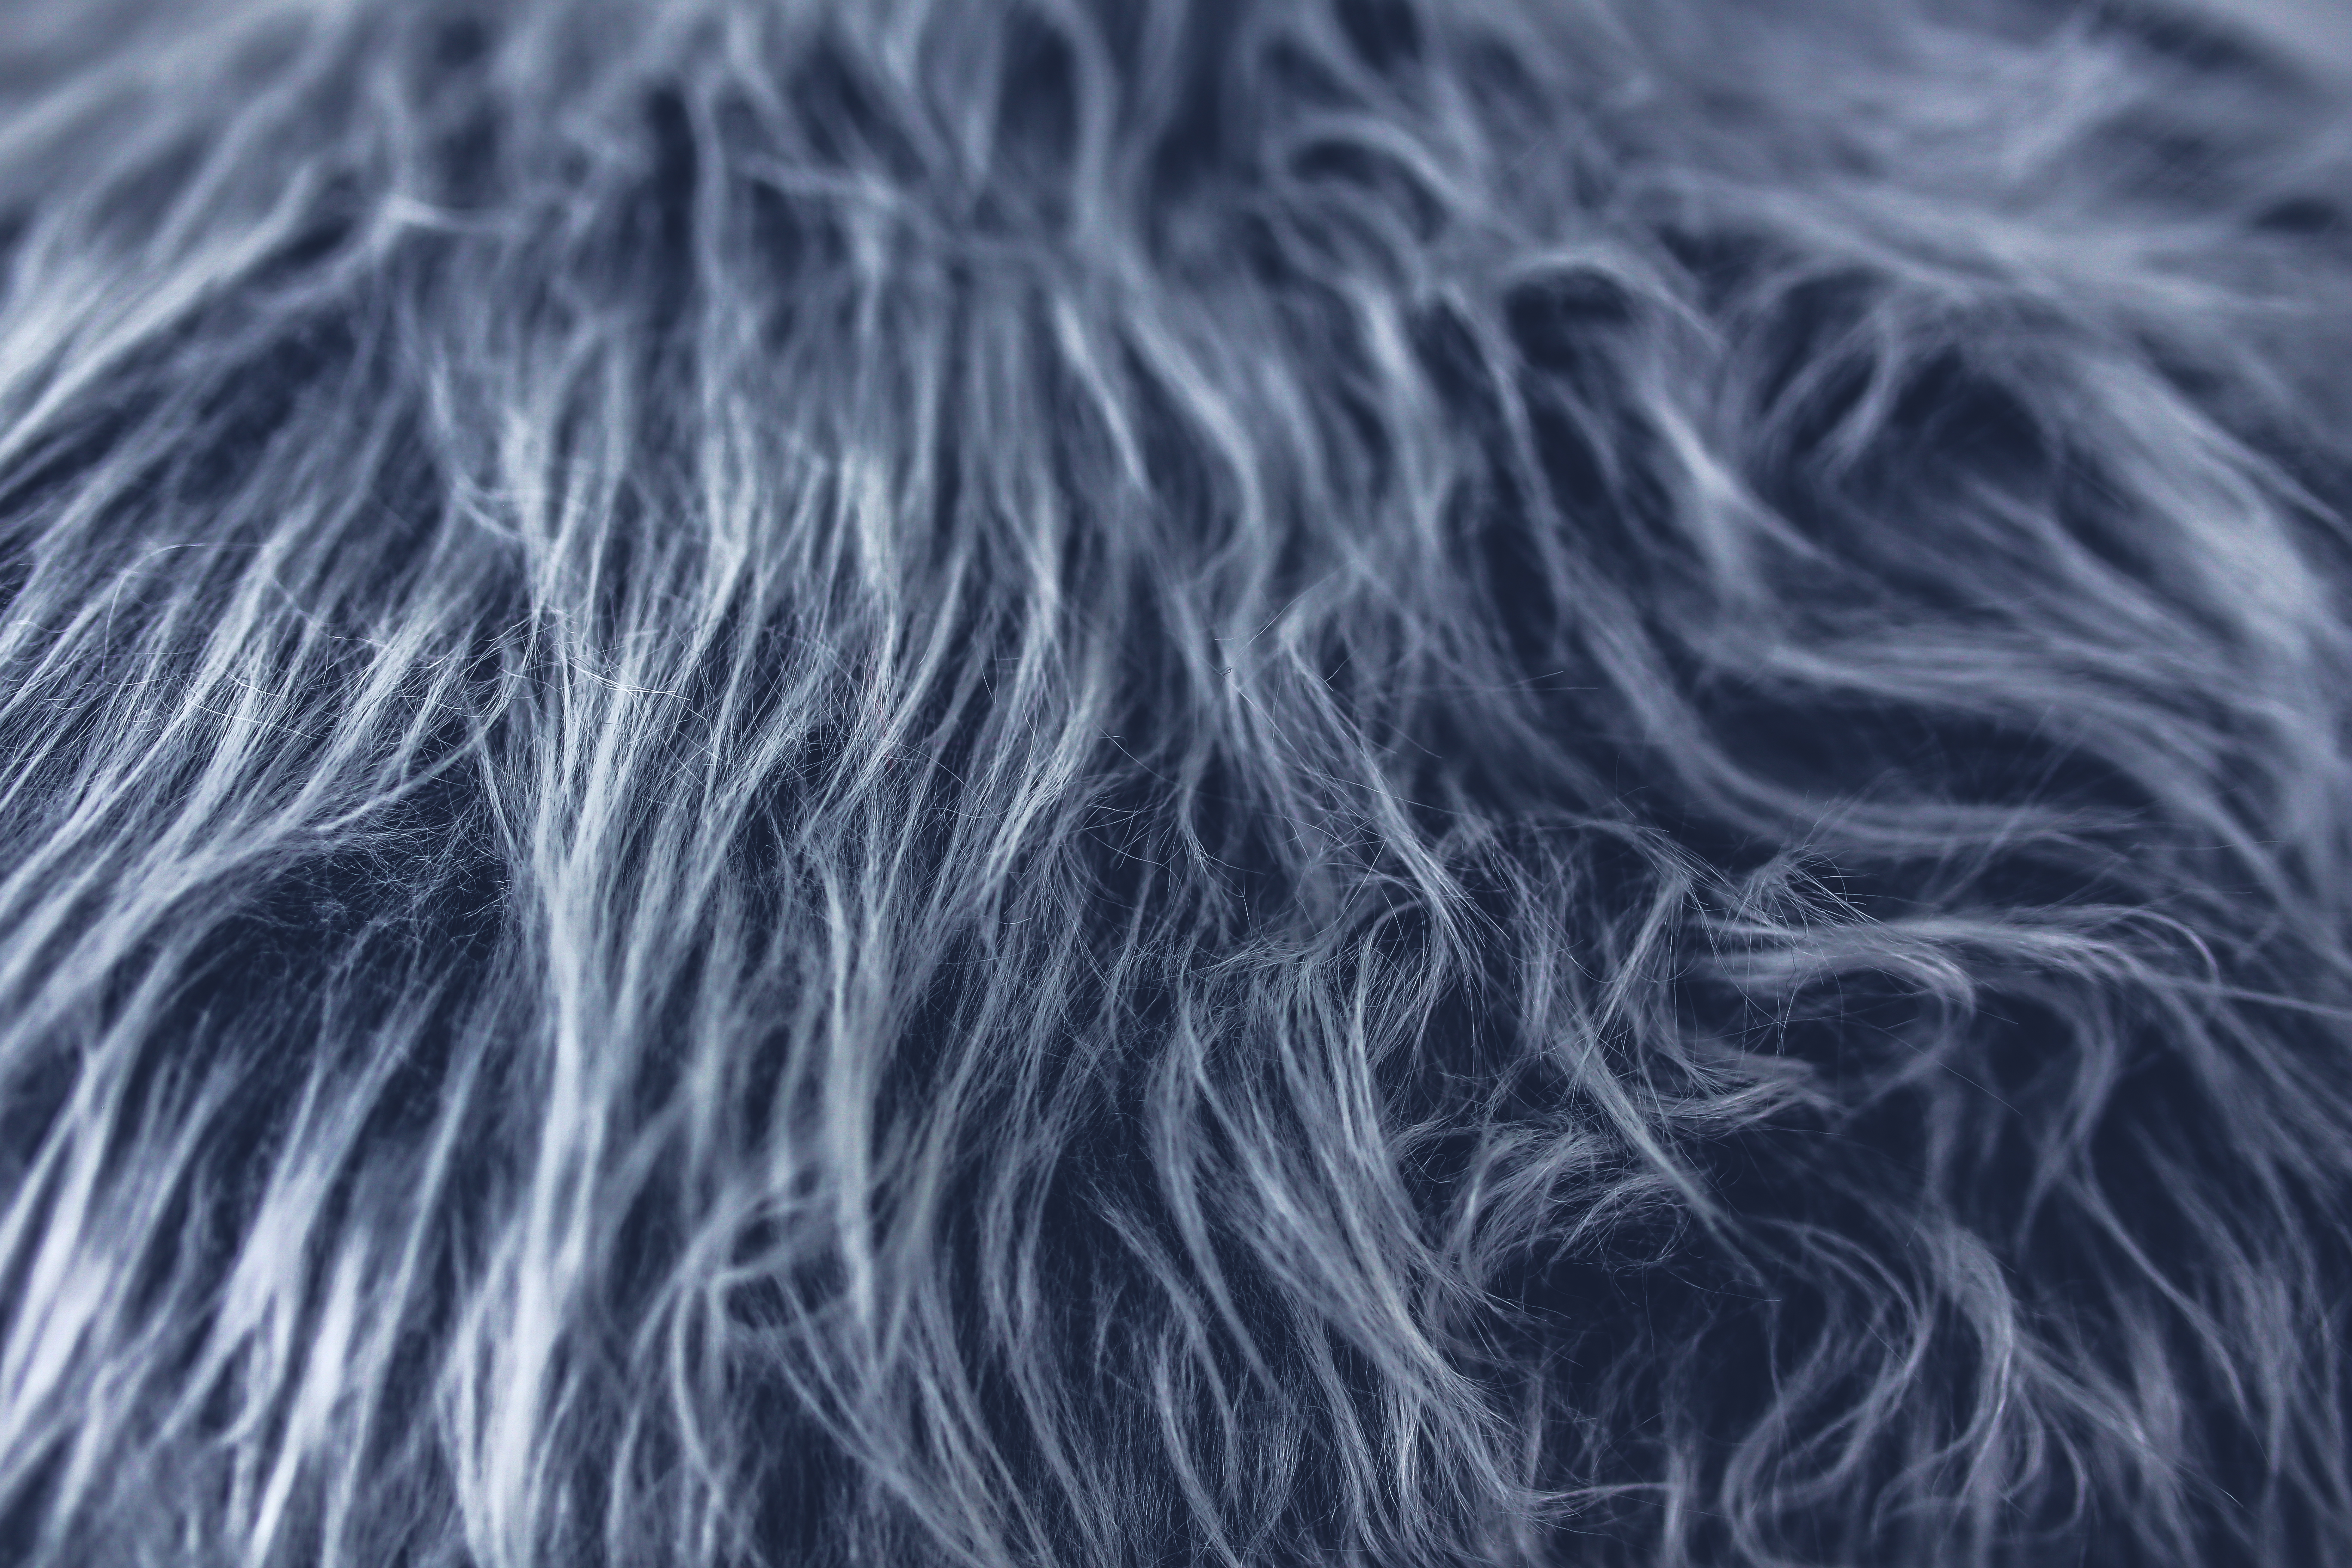
wing, black and white, texture, fur, mane, gray, blue, black, monochrome, material, close up, textile, grey, monochrome photography